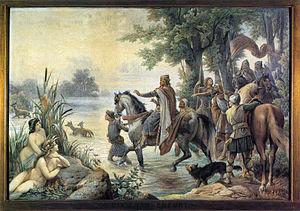
Christian Leopold Bode, né le 11 mars 1831 à Offenbach-sur-le-Main, et mort le 26 juillet 1906 à Francfort-sur-le-Main, est un peintre d'histoire allemand et artiste graphique.